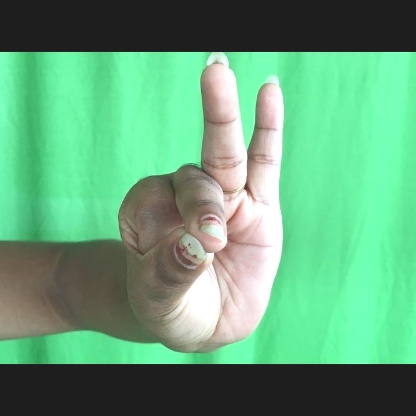
Mudra: Bramaram